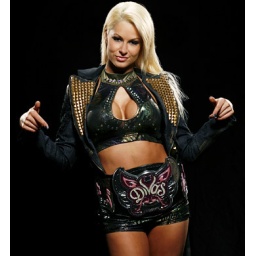
Maryse already has pink and silver around her pretty waist.